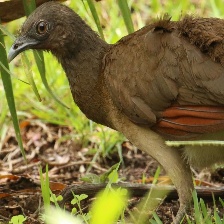
Species: GREY HEADED CHACHALACA
Scientific name: ORTALIS CINEREICEPS